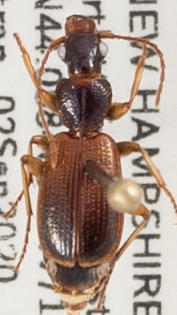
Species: Cymindis neglecta
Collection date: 2020-09-02
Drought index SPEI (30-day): -0.976
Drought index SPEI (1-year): -0.156
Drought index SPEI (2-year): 0.558